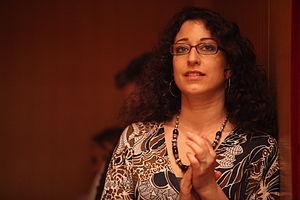
Mona Achache, née le 18 mars 1981, est une réalisatrice et scénariste franco-marocaine. Occasionnellement, elle a joué quelques petits rôles.
Sous les jupes des filles est un film français réalisé par Audrey Dana, sorti en 2014.